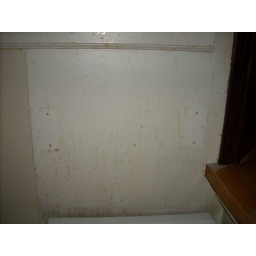
Kitchen wall above stove